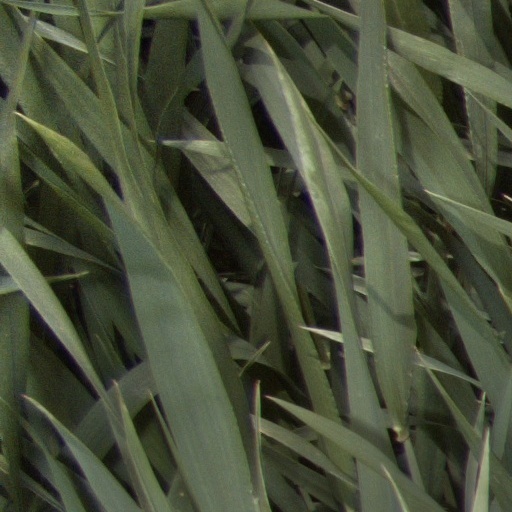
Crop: wheat